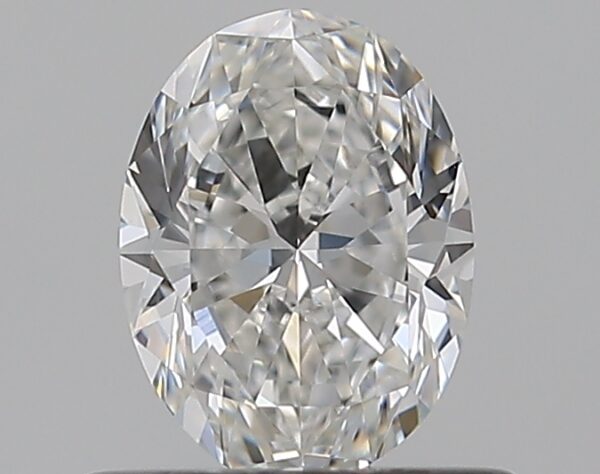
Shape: oval
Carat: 0.51
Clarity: IF
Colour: F
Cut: EX
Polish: EX
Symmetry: VG
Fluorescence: N
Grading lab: GIA
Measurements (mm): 5.95 x 4.42 x 2.82